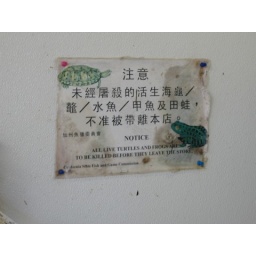
sign in the Chinese fish market we visited.